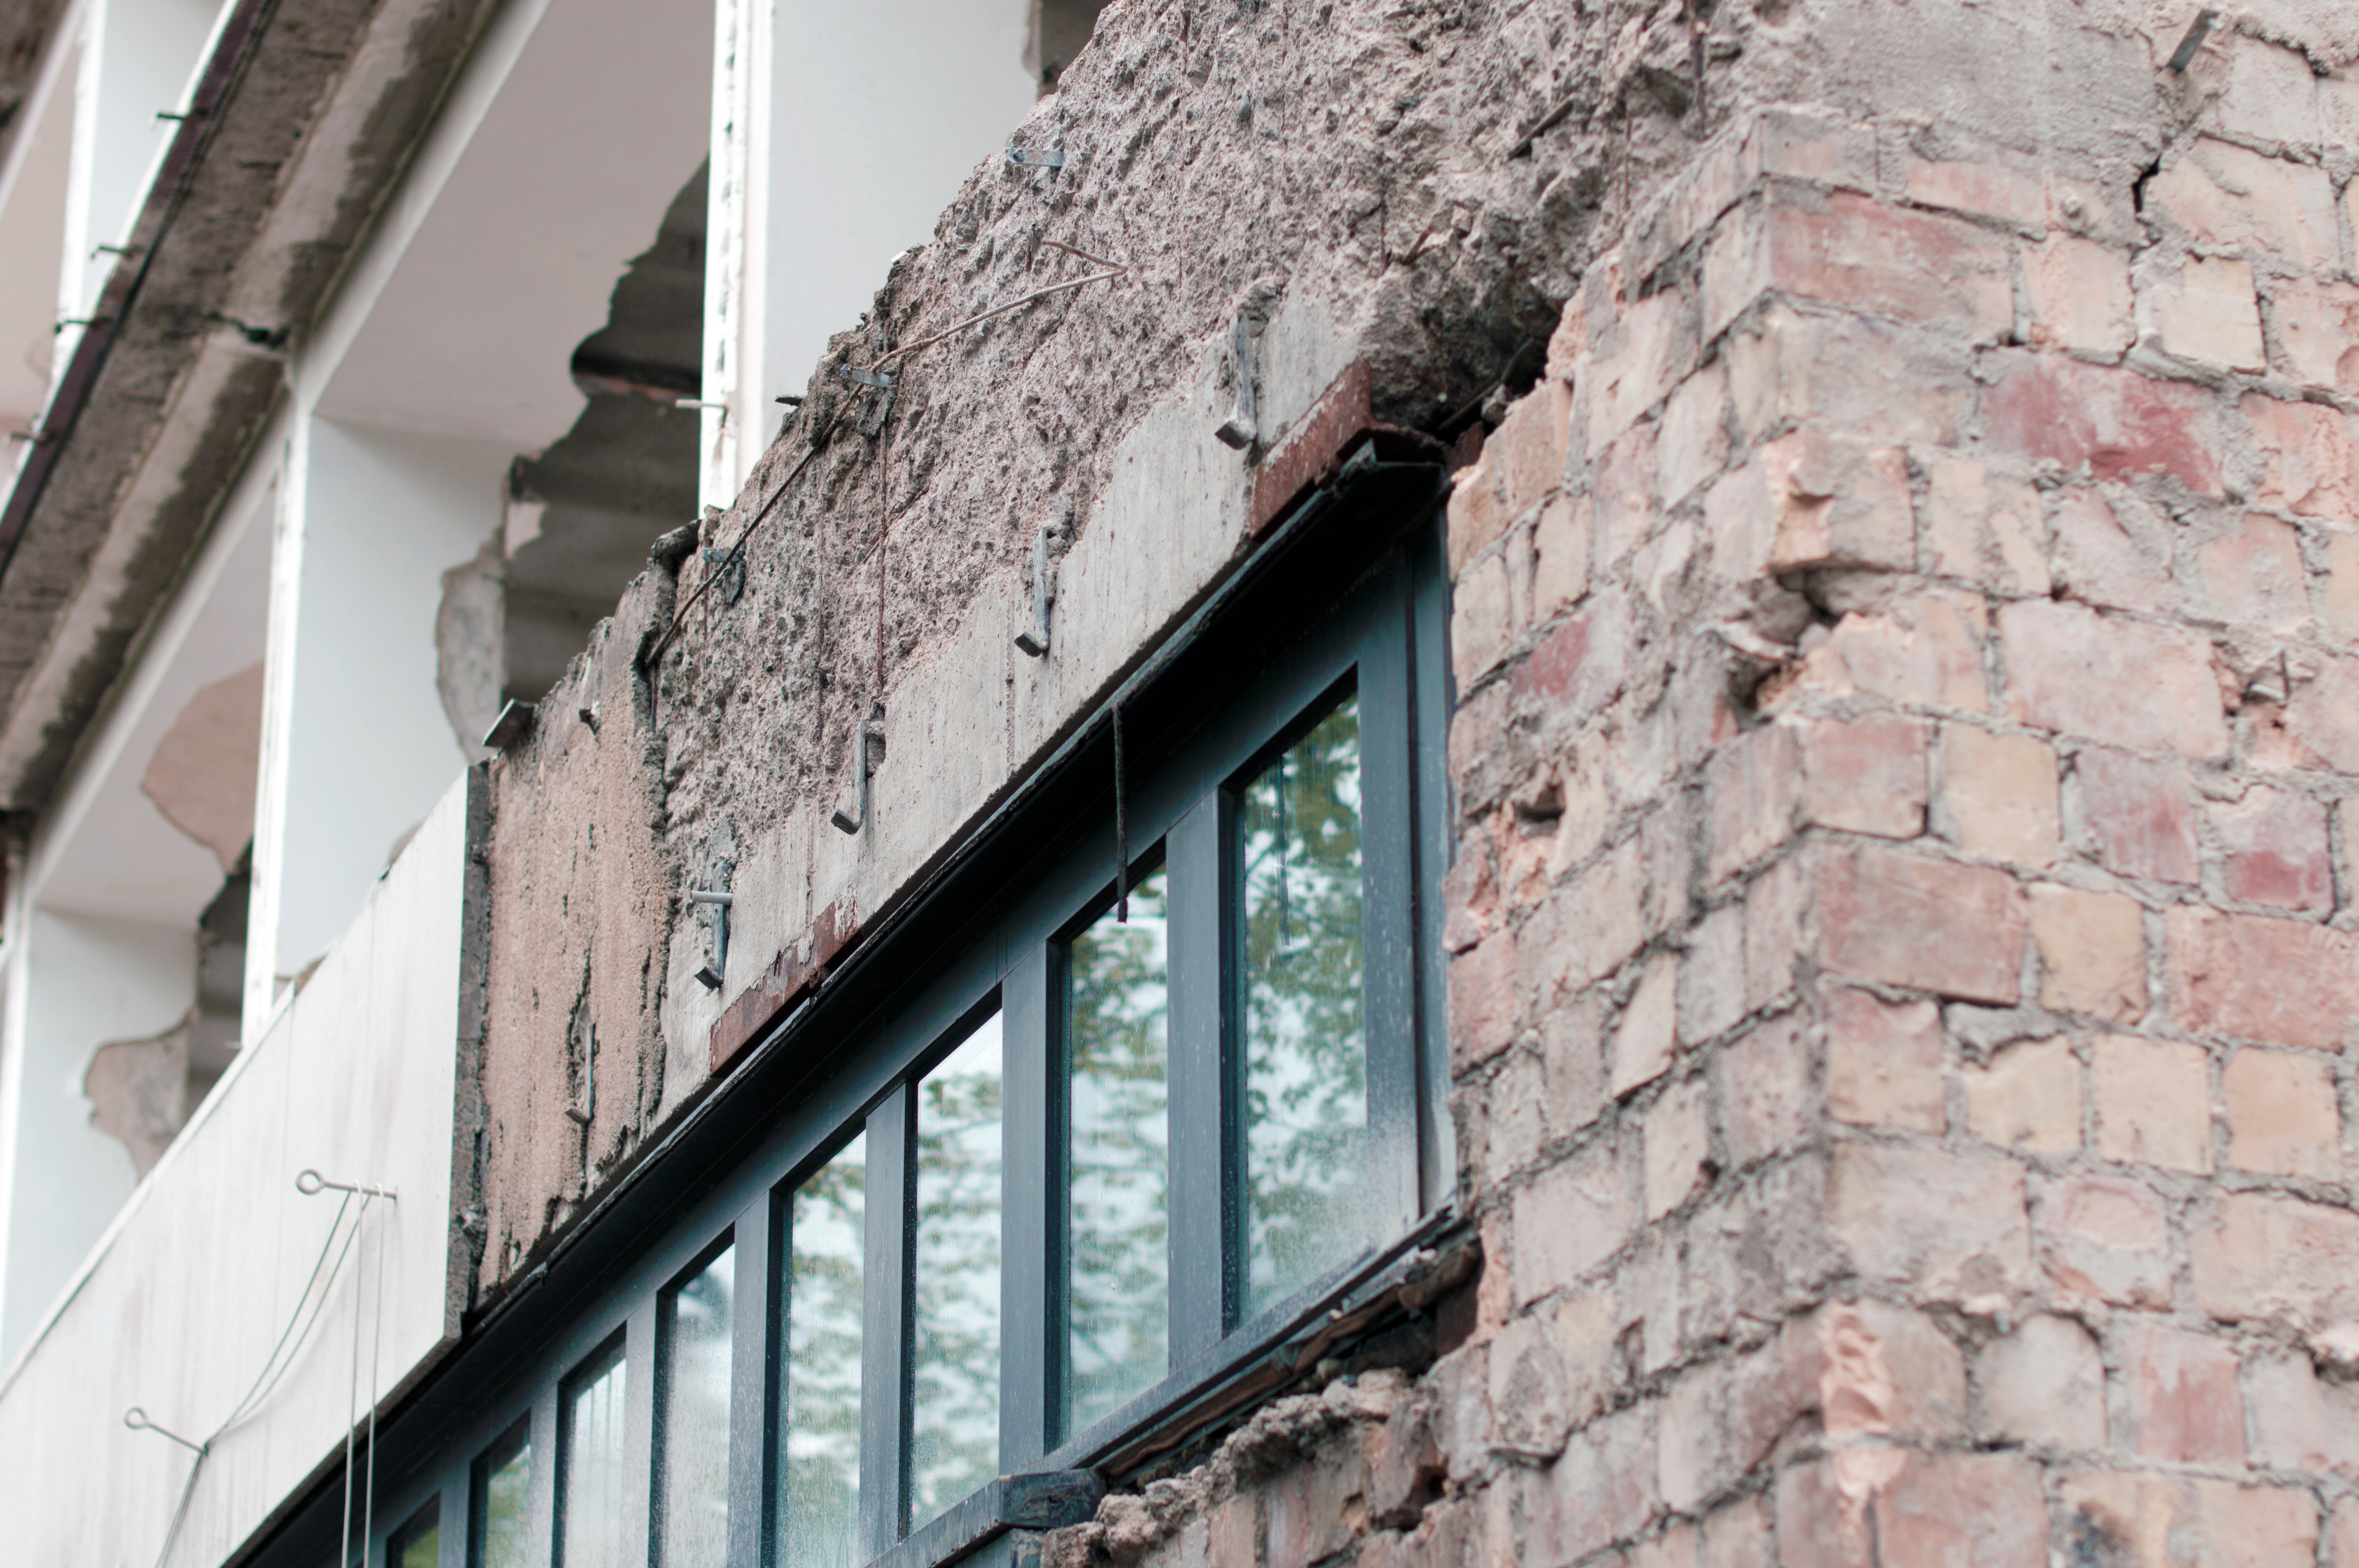
architecture, house, window, roof, wall, balcony, facade, property, brick, material